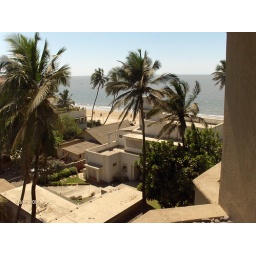
The view of the beach from my hotel window in Mumbai.